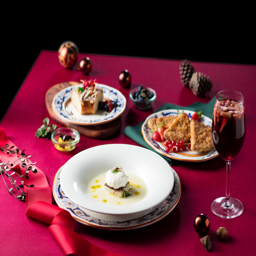
small dishes displayed on a table with red tablecloth .